Alex Shelley

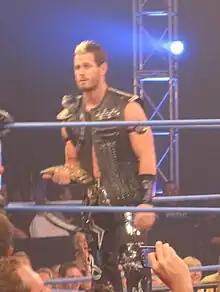
Shelley replacing Bobby Roode at Slammiversary IX

On the June 2 "Impact Wrestling", Shelley formed an alliance with former rivals Beer Money, Inc., who were looking for a partner to replace the injured Bobby Roode in their World Tag Team Championship defense against the British Invasion at Slammiversary IX. At the pay-per-view, Shelley and Storm were successful in their title defense. At Destination X, Shelley defeated Amazing Red, Robbie E and Shannon Moore in an Ultimate X match to become the number one contender to the TNA X Division Championship. Shelley received his shot at the X Division Championship, held by Brian Kendrick, on the July 21 "Impact Wrestling", but was defeated following outside interference from Austin Aries. Two weeks later, Aries defeated Shelley in a singles match. On August 7 at Hardcore Justice, Shelley and Aries competed in a three-way match for the TNA X Division Championship, but were both unable to win the belt from the defending champion, Brian Kendrick. After a four-month absence, Shelley returned on the January 19, 2012, "Impact Wrestling", confronting and challenging X Division Champion Austin Aries. The following week, Shelley defeated Zema Ion to become the number one contender to Aries' title. On February 12 at Against All Odds, Shelley was unsuccessful in his title challenge against Aries, after submitting to the Last Chancery.